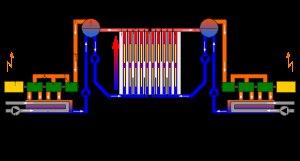
La catastrophe nucléaire de Tchernobyl [ t͡ʃɛʁnɔbil] est un accident nucléaire majeur survenu le 26 avril 1986 dans la centrale nucléaire V.I. Lénine, située à l'époque en république socialiste soviétique d'Ukraine, en URSS. Il s'agit de la plus grave catastrophe nucléaire du XXᵉ siècle, classée au niveau 7 de l'échelle internationale des événements nucléaires, surpassant, d'après l'Institut de radioprotection et de sûreté nucléaire, par ses impacts environnementaux immédiats l’accident nucléaire de Fukushima de 2011, classé au même niveau. L’IRSN mentionne pour ces accidents des effets sanitaires potentiels, une contamination durable de territoires et d’importantes conséquences économiques et sociales.
Le réacteur de grande puissance à tube de force est un type de réacteur nucléaire de conception soviétique, connu pour avoir été impliqué dans la catastrophe nucléaire de Tchernobyl en 1986.